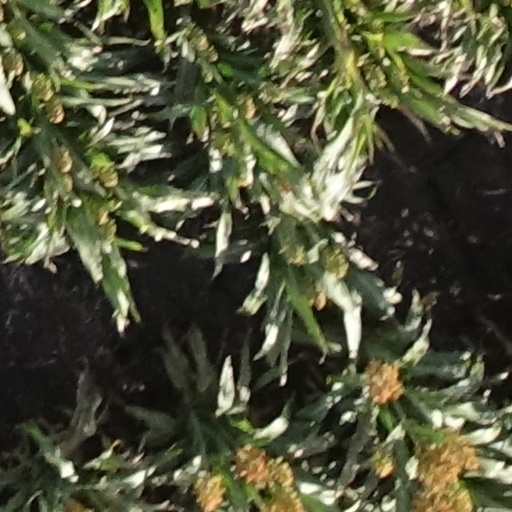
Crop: sorghum